Getaway Car (Taylor Swift song)

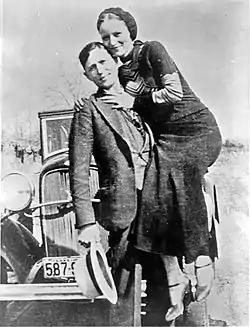
"Getaway Car" references the criminal couple Bonnie and Clyde in its lyrics.

In the first verse, she admits: "The ties were black, the lies were white / In shades of gray in candlelight / I wanted to leave him, I needed a reason." The production builds up for the refrain, in which Swift reflects on her treachery: "Should've known I'd be the first to leave / Think about the place where you first met me / Nothing good starts in a getaway car." The lyrics, "He was running after us / I was screaming 'Go, go, go!' / But with three of us, honey, it's a sideshow," implies a love triangle that stems from Swift's affairs. Swift recalls that the couple were "jet-set, Bonnie and Clyde," until she abandons him for a new man, referencing the criminal couple Bonnie and Clyde. She ponders on how she had left her lover abruptly: "I'm in a getaway car / I left you in a motel bar / Put the money in the bag and I stole the keys / That was the last time you ever saw me." Uppy Chatterjee from the Australian magazine "The Music" also pointed out the song's references to rock band Bon Jovi's song "You Give Love a Bad Name" (1986). "NME" Hannah Mylrea also noticed references to writer Charles Dickens and the epic war film "The Great Escape" (1963).